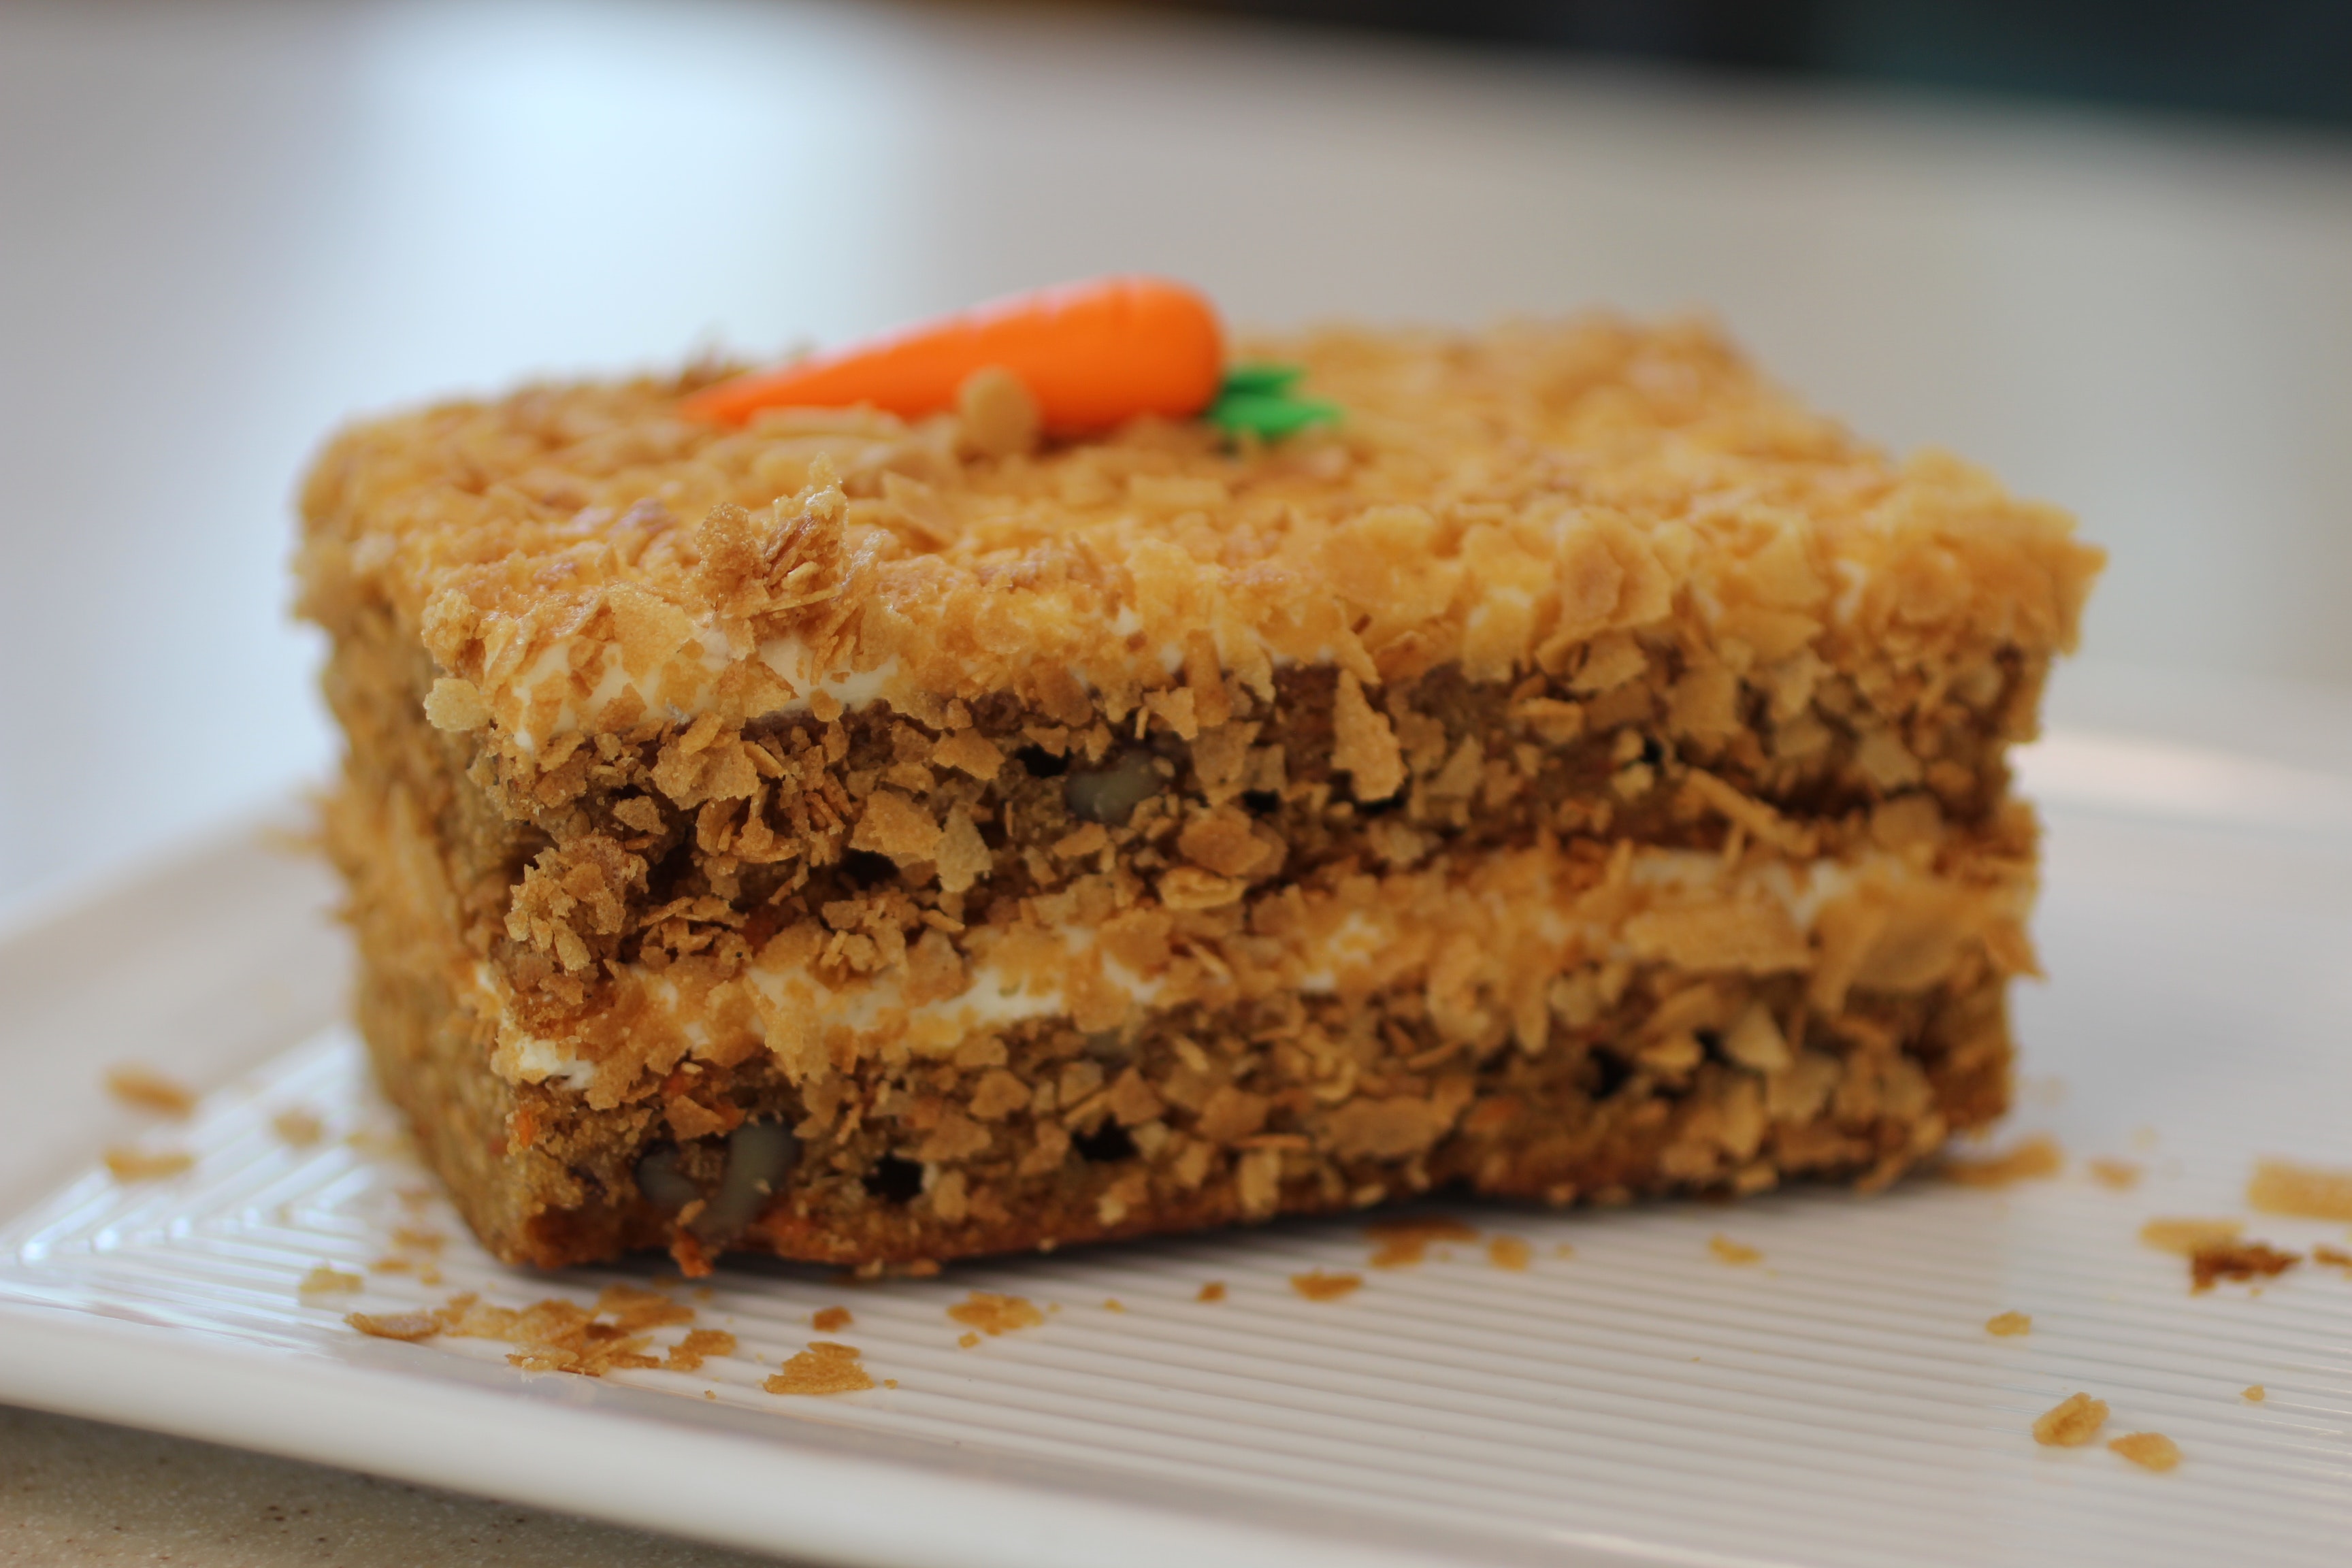
food, dish, cuisine, ingredient, dessert, baked goods, baklava, produce, carrot cake, snack, Yaksik, recipe, breakfast